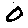
Label: 0